Coco Chanel

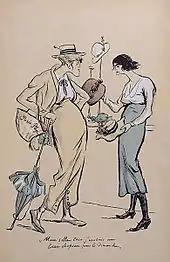
Chanel (right) in her hat shop, 1919. Caricature by Sem.

In 1918, Chanel purchased the building at 31 rue Cambon, in one of the most fashionable districts of Paris. In 1921, she opened an early incarnation of a fashion boutique, featuring clothing, hats, and accessories, later expanded to offer jewellery and fragrances. By 1927, Chanel owned five properties on the rue Cambon, buildings numbered 23 to 31.